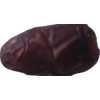
Label: dates